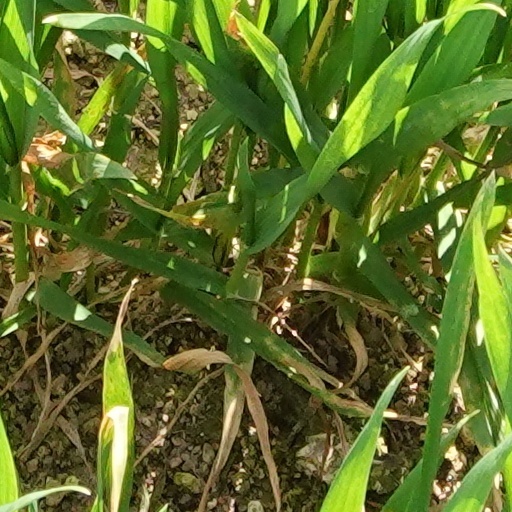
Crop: wheat